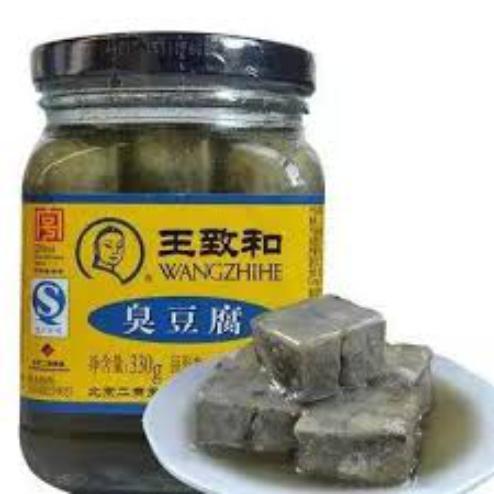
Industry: Food